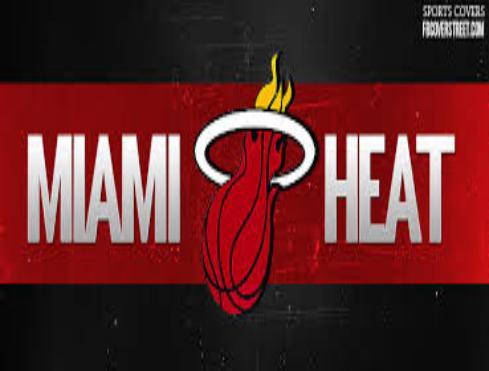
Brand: Heat-1
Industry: Clothes